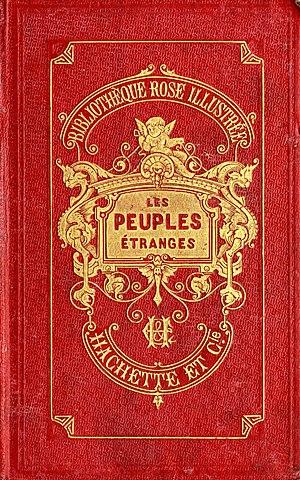
Les Peuples étranges de Thomas Mayne Reid à la Bibliothèque Rose Illustrée, traduction
La Bibliothèque rose est une collection française de livres pour la jeunesse créée en 1856 par les éditions Hachette et destinée aux enfants de six à douze ans. La collection a fêté ses 150 ans en 2006 et elle est toujours éditée de nos jours.
Thomas Mayne Reid est un romancier américain d’origine irlandaise. Il a participé à la guerre américano-mexicaine de 1846 à 1848.